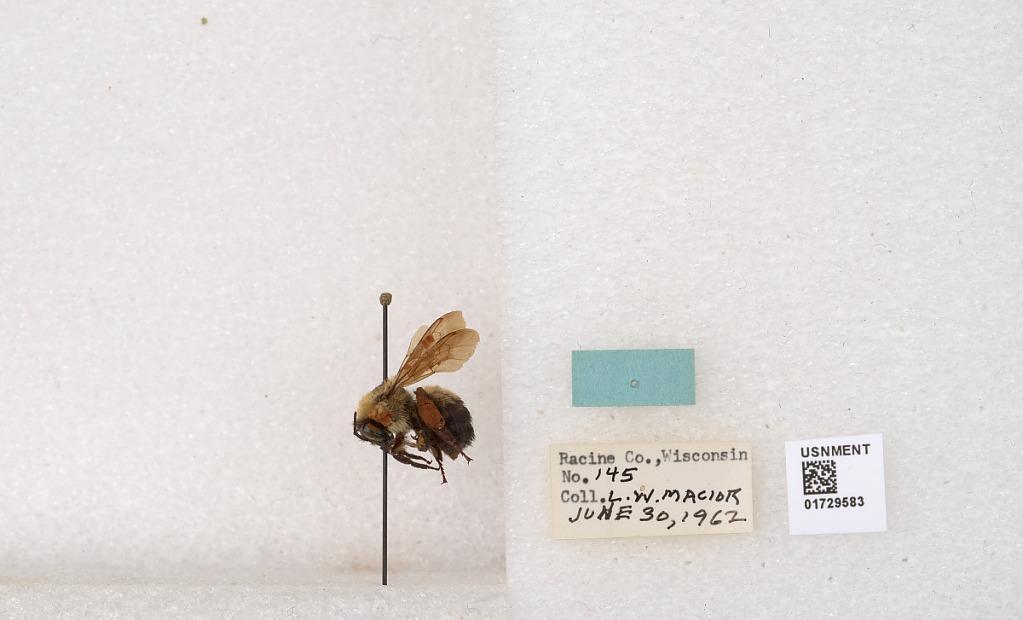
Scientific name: Bombus (Separatobombus) griseocollis (De Geer)
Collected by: L. Macior
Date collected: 1962-6-30
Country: United States
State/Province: Wisconsin
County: Racine
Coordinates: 42.7299, -87.8123